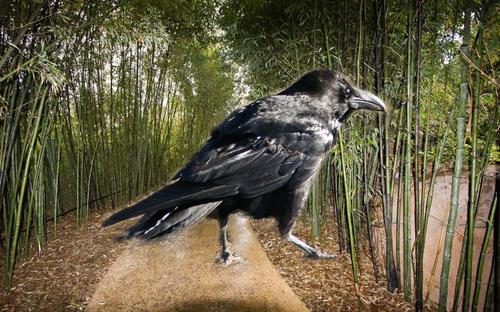
Bird species: Common_Raven
Bird type: landbird
Background: land